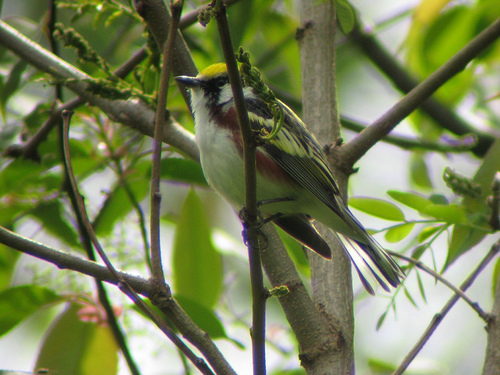
this is a small, fat bird with a yellow head, white belly, and black/white wings.
small green bird with a white belly and brown great here around its wing and white around the nape.
a colorful medium sized bird with a bright yellow head, black and white face, white and red chest and green, light yellow and black throughout the rest of its body.
this bird has a yellow crown, white throat and breast, and black on the wingbars.
a bird with a yellow crown and a white belly.
this bird has wings that are black with a yellow head
this bird has wings that are yellow and black and has a yellow crown
this bird has wings that are black and white and has a yellow crown
this bird has a black bill and yellow crown with a white throat and breast.
this is a small green bird, with a white chest, and 1 light wingbar.
Species: Chestnut Sided Warbler